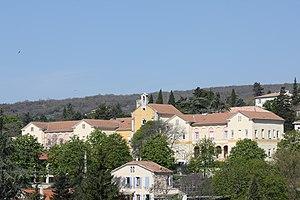
Hôpital Saint-Michel (local) de Forcalquier Italiano: Ospedale di Forcalquier
Limans est une commune française, située dans le département des Alpes-de-Haute-Provence en région Provence-Alpes-Côte d'Azur.
Saint-Michel-l'Observatoire est une commune française située dans le département des Alpes-de-Haute-Provence en région Provence-Alpes-Côte d'Azur.
Forcalquier est une commune française située dans le département des Alpes-de-Haute-Provence, en région Provence-Alpes-Côte d'Azur. Jadis capitale d'un comté florissant, fondée au XIᵉ siècle, elle est maintenant chef-lieu d’arrondissement. Ses habitants sont appelés les Forcalquiérens.
Saint-Maime est une commune française, située dans le département des Alpes-de-Haute-Provence en région Provence-Alpes-Côte d'Azur.
Pierrerue est une commune française située dans le département des Alpes-de-Haute-Provence en région Provence-Alpes-Côte d'Azur.
Niozelles est une commune française, située dans le département des Alpes-de-Haute-Provence en région Provence-Alpes-Côte d'Azur.
Les hôpitaux locaux sont une catégorie d'hôpitaux créée dans le droit français par la loi du 31 décembre 1970 portant réforme hospitalière et supprimée par la loi du 21 juillet 2009 portant réforme de l'hôpital et relative aux patients, à la santé et aux territoires. Depuis 2012 les hôpitaux locaux, qui avaient eux-mêmes succédé aux hôpitaux ruraux, sont dénommés hôpitaux de proximité.